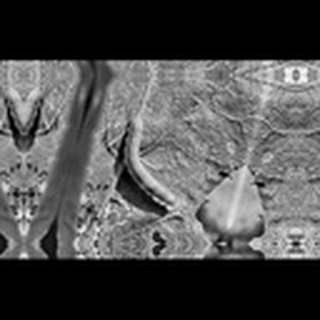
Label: cotton_army_worm